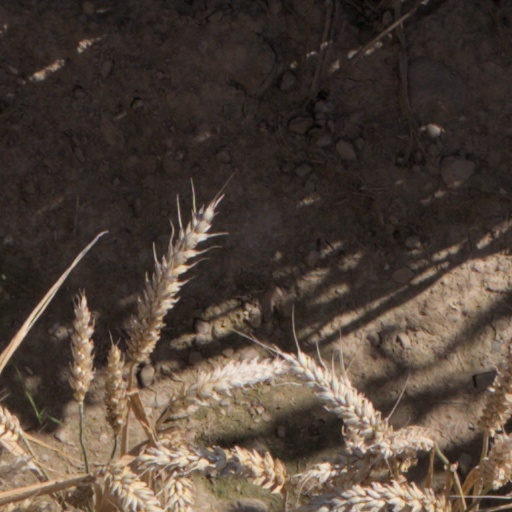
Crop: wheat